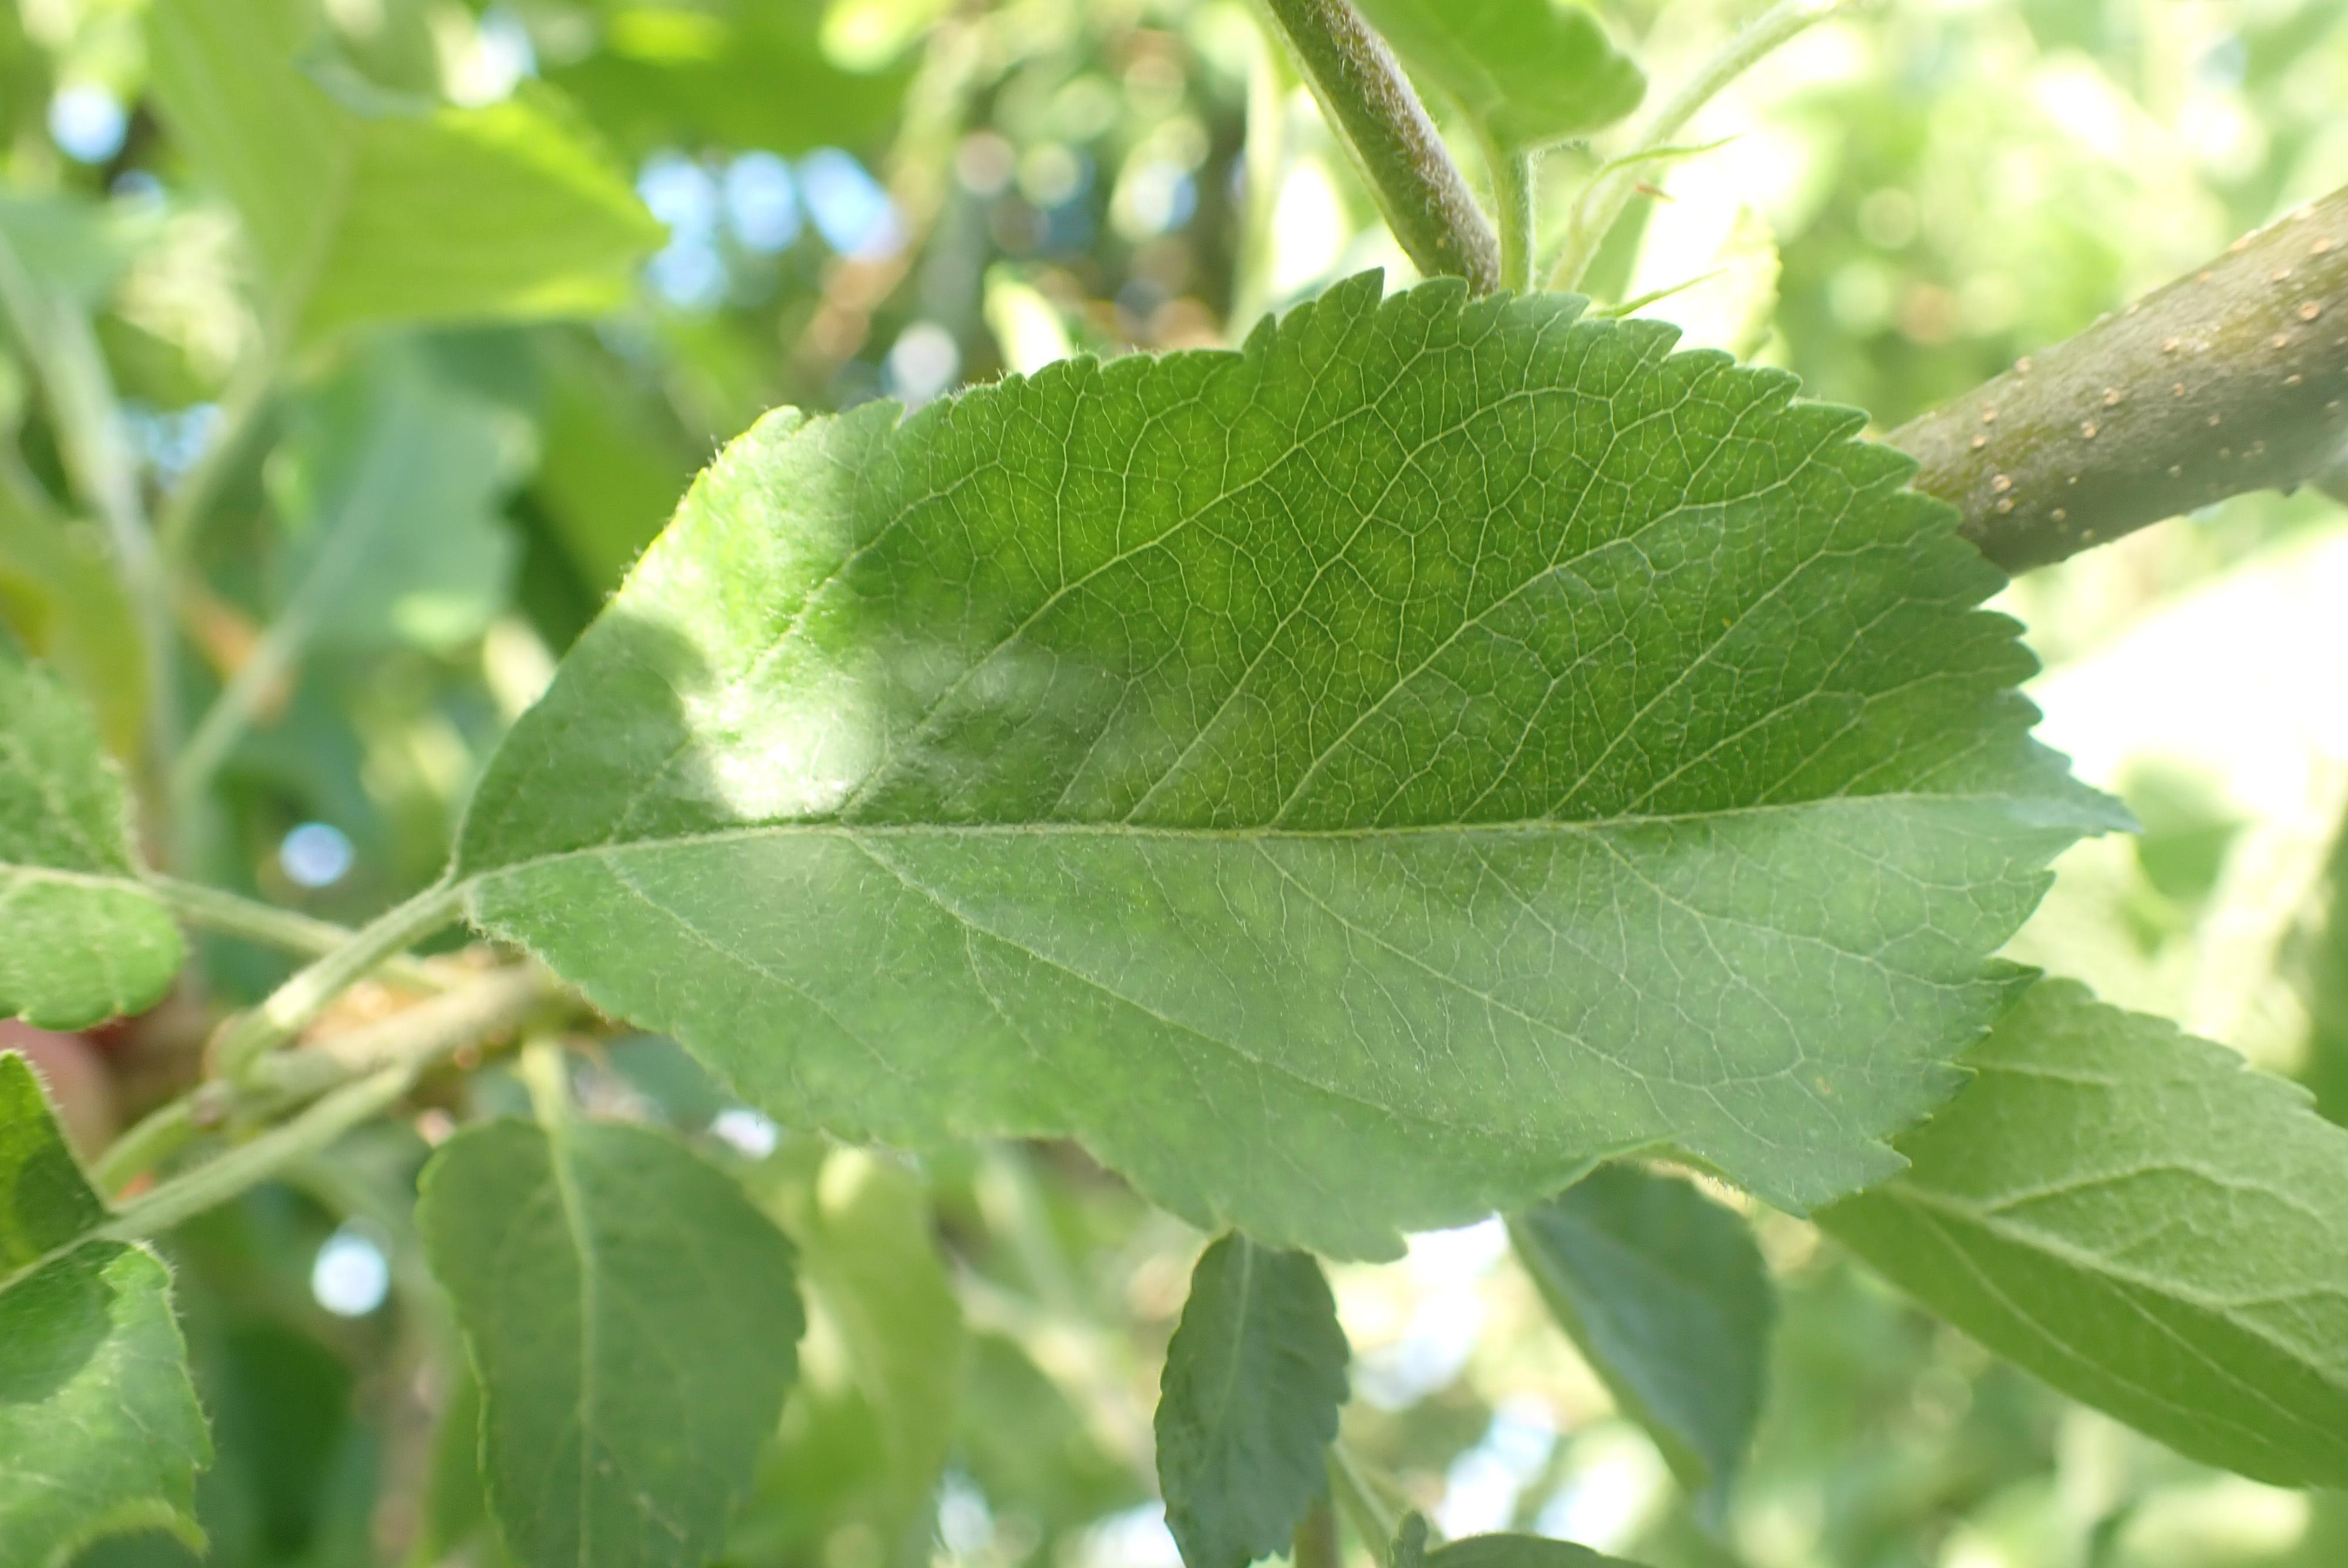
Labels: healthy